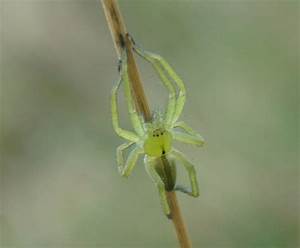
Label: spider